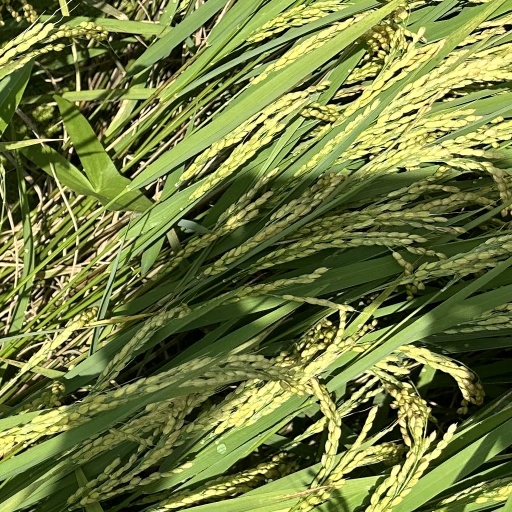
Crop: rice